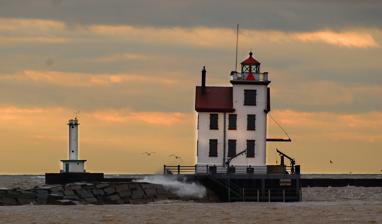
Building: Lorain West Breakwater Light
Country: United States of America
Year built: 1917
Lighthouse in Ohio, US Lighthouse Lorain West Breakwater Light Lorain Light Location Lorain , Ohio , United States Coordinates 41°28′39.28″N 82°11′25.90″W / 41.4775778°N 82.1905278°W / 41.4775778; -82.1905278 Tower Constructed 1917 Foundation Concrete Pier Construction Concrete with steel reinforcing Height 51 feet (16 m) Shape Square Markings White with red trim Heritage National Register of Historic Places listed place Fog signal Horn Light First lit 2001 Deactivated 1965 Focal height 17.5 m (57 ft) Lens Fourth order Fresnel Range 6 nmi (11 km; 6.9 mi) Characteristic Fl R 4s Lorain Lighthouse U.S. National Register of Historic Places Area less than one acre Built 1909 ( 1909 ) NRHP reference No. 78002108 Added to NRHP 29 December 1978 The Lorain West Breakwater Light , also called the Lorain Harbor Light , is a lighthouse in Lorain, Ohio , United States. The light was built in 1917 on Lake Erie by the United States Army Corps of Engineers . It was taken out of service in 1965 when it was replaced by an automated lighttower on a nearby breakwater . The light was added to the National Register of Historic Places in 1978. References